Northrop XFT

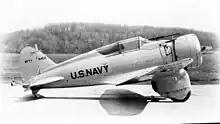
XFT-1 side view

The Northrop XFT was an American prototype fighter aircraft of the 1930s. A single engined low-winged monoplane, it was designed and built to meet a United States Navy order for an advanced carrier based fighter. It exhibited poor handling, and was rejected by the Navy, the single prototype being lost in a crash. A variant, the Northrop 3A, also was unsuccessful.